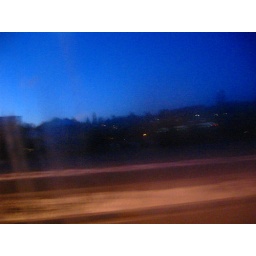
what I just missed was an Amtrak passenger train rolling across the little draw bridge near Shilshole Bay.